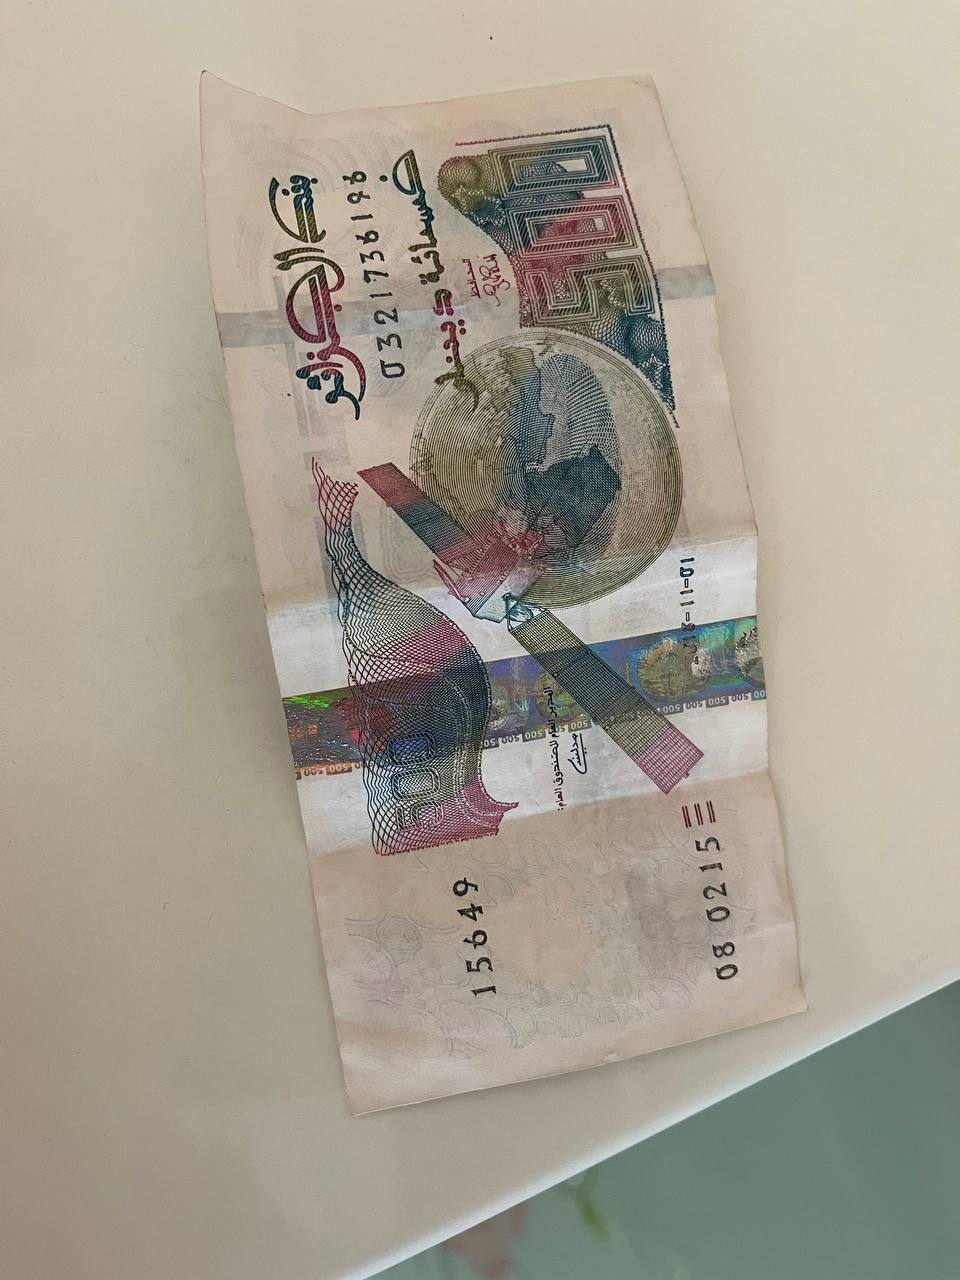
Denomination: 500DZD